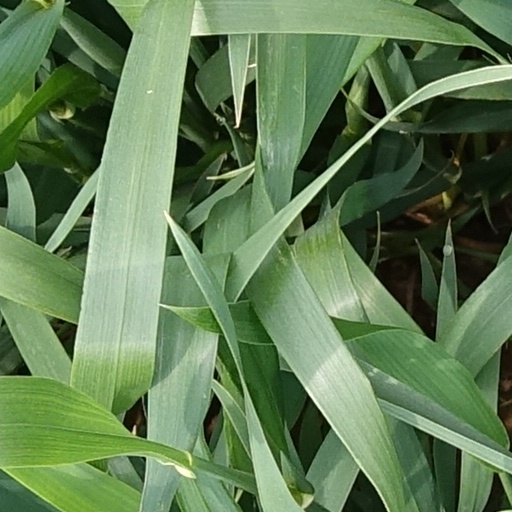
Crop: wheat